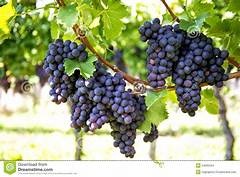
Label: grape